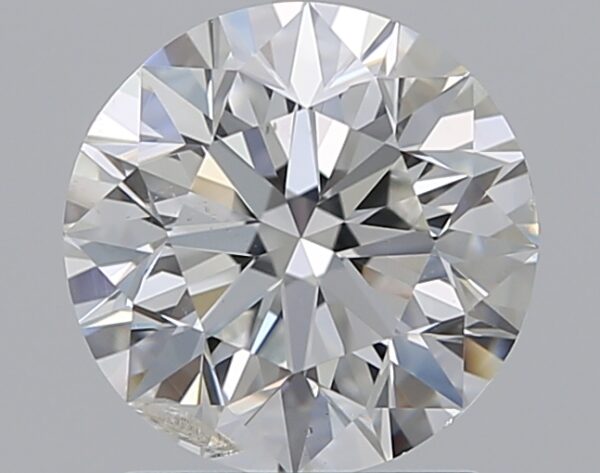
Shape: round
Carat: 1.22
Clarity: SI1
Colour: F
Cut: EX
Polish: EX
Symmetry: EX
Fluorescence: N
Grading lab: GIA
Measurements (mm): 6.8 x 6.82 x 4.27